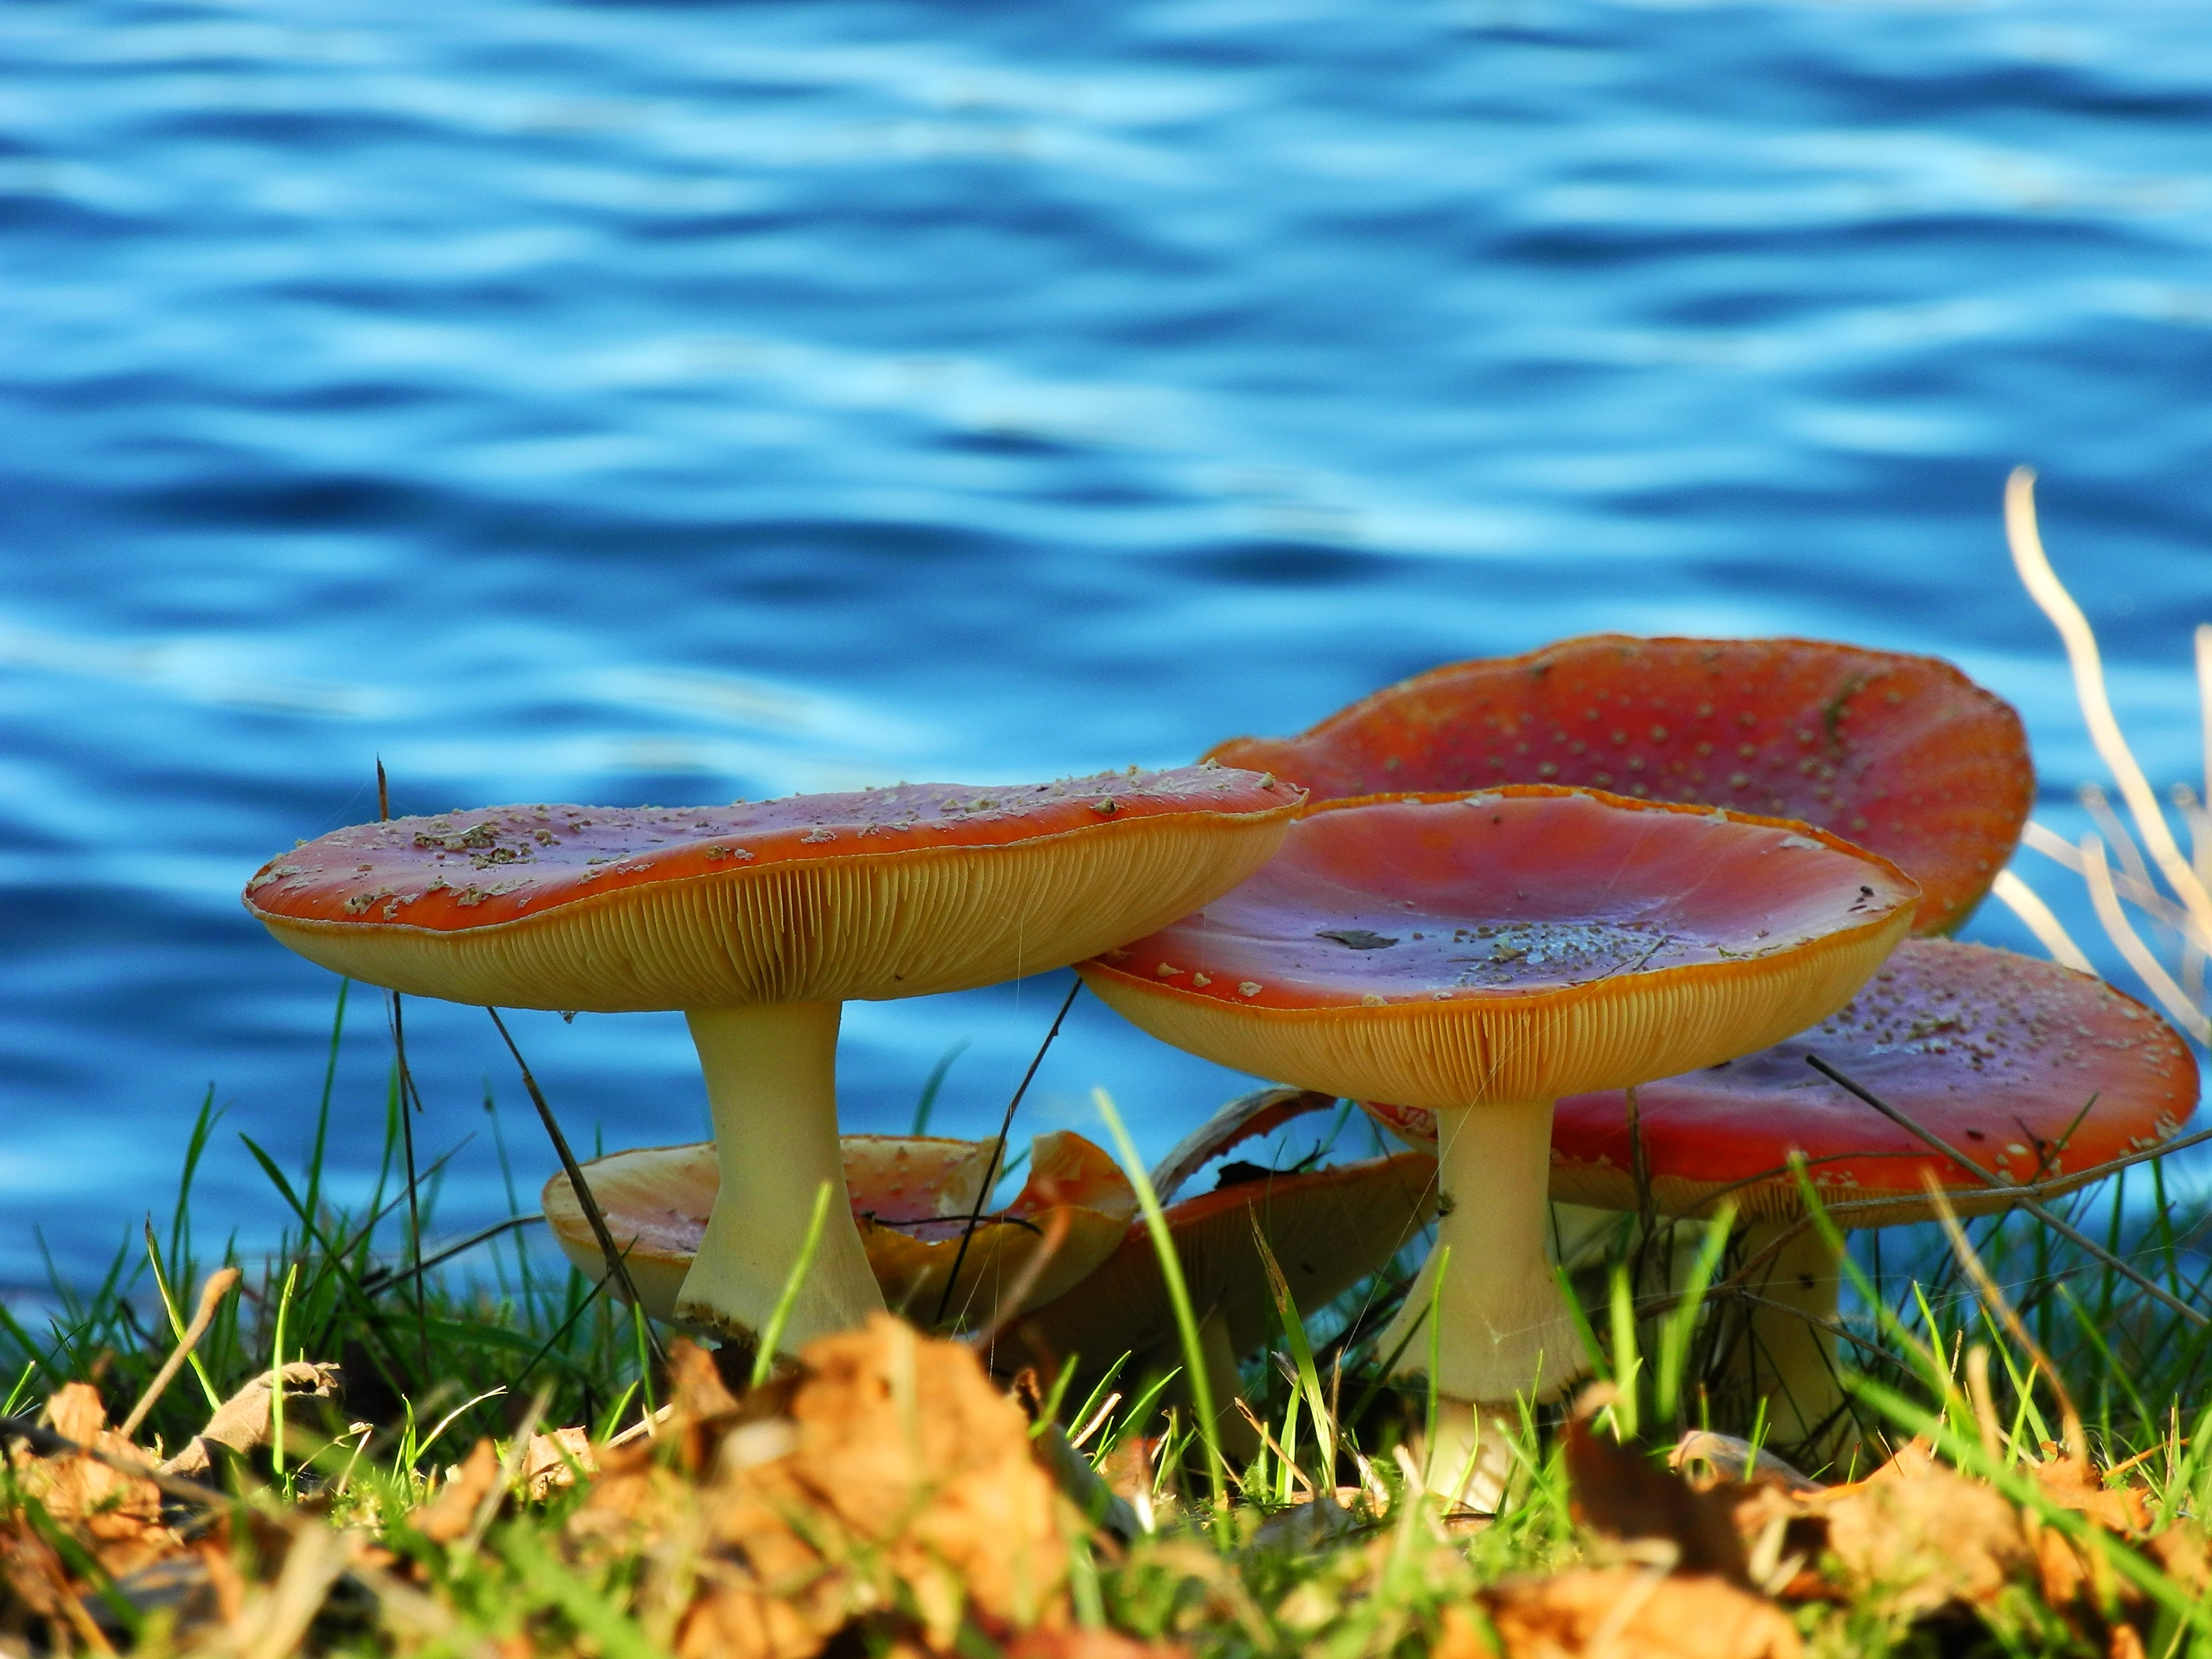
nature, plant, close, mushrooms, forest mushroom, mushroom group, disc fungus, medicinal mushroom